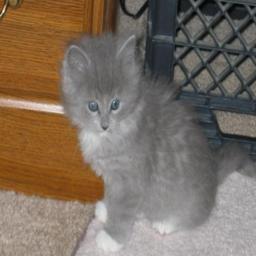
Animal: cats